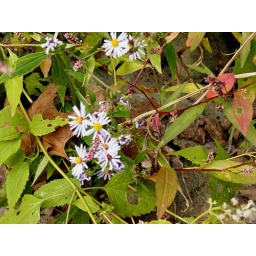
The covered bridge in Milford. These liitle flowers were only growing under the bridge.